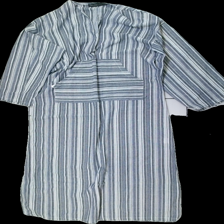
View: front
Type: Dress
Category: Ladies
Brand: Not in the list
Brand text on label: Zanzea
Colors: Grey, White, Blue, Multicolor
Material: unable to scan
Pattern: Striped
Cut: Regular, Loose, V-collar
Size: M
Season: All
Price range: 50-100
Recommended usage: Reuse